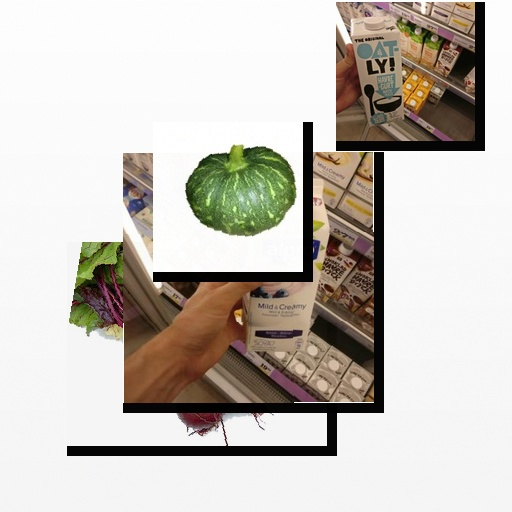
Food items: beetroot, oat_yogurt, pumpkin, blueberry_soy_yogurt